2012 Summer Olympics and Paralympics cauldron

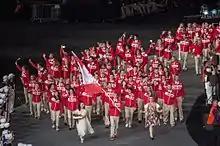
The Canadian Olympic team entering the stadium with a girl carrying Canada's petal for the cauldron

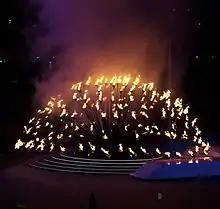
The cauldron opening out at the 2012 Summer Olympics closing ceremony

On arriving in London, each national team was presented with an inscribed petal. A 205th petal was given to the athletes competing under the IOC flag.